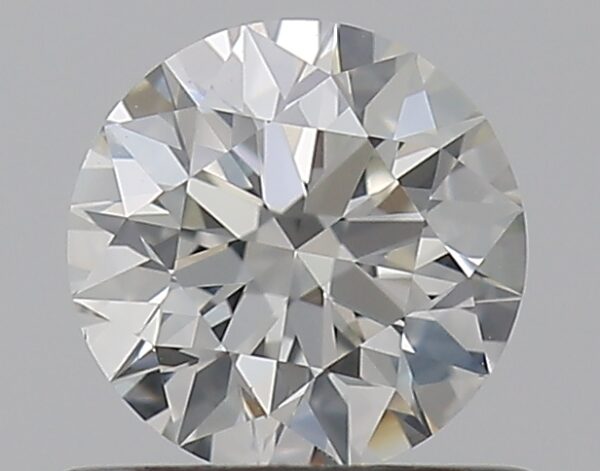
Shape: round
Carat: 0.55
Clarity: VS2
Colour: I
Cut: EX
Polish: EX
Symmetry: EX
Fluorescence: F
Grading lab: GIA
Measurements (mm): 5.26 x 5.28 x 3.26